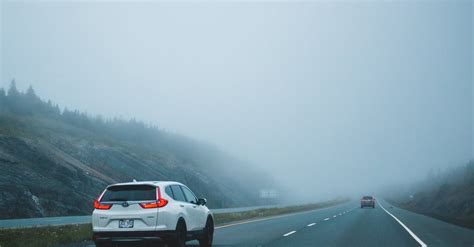
Weather: foggy or hazy